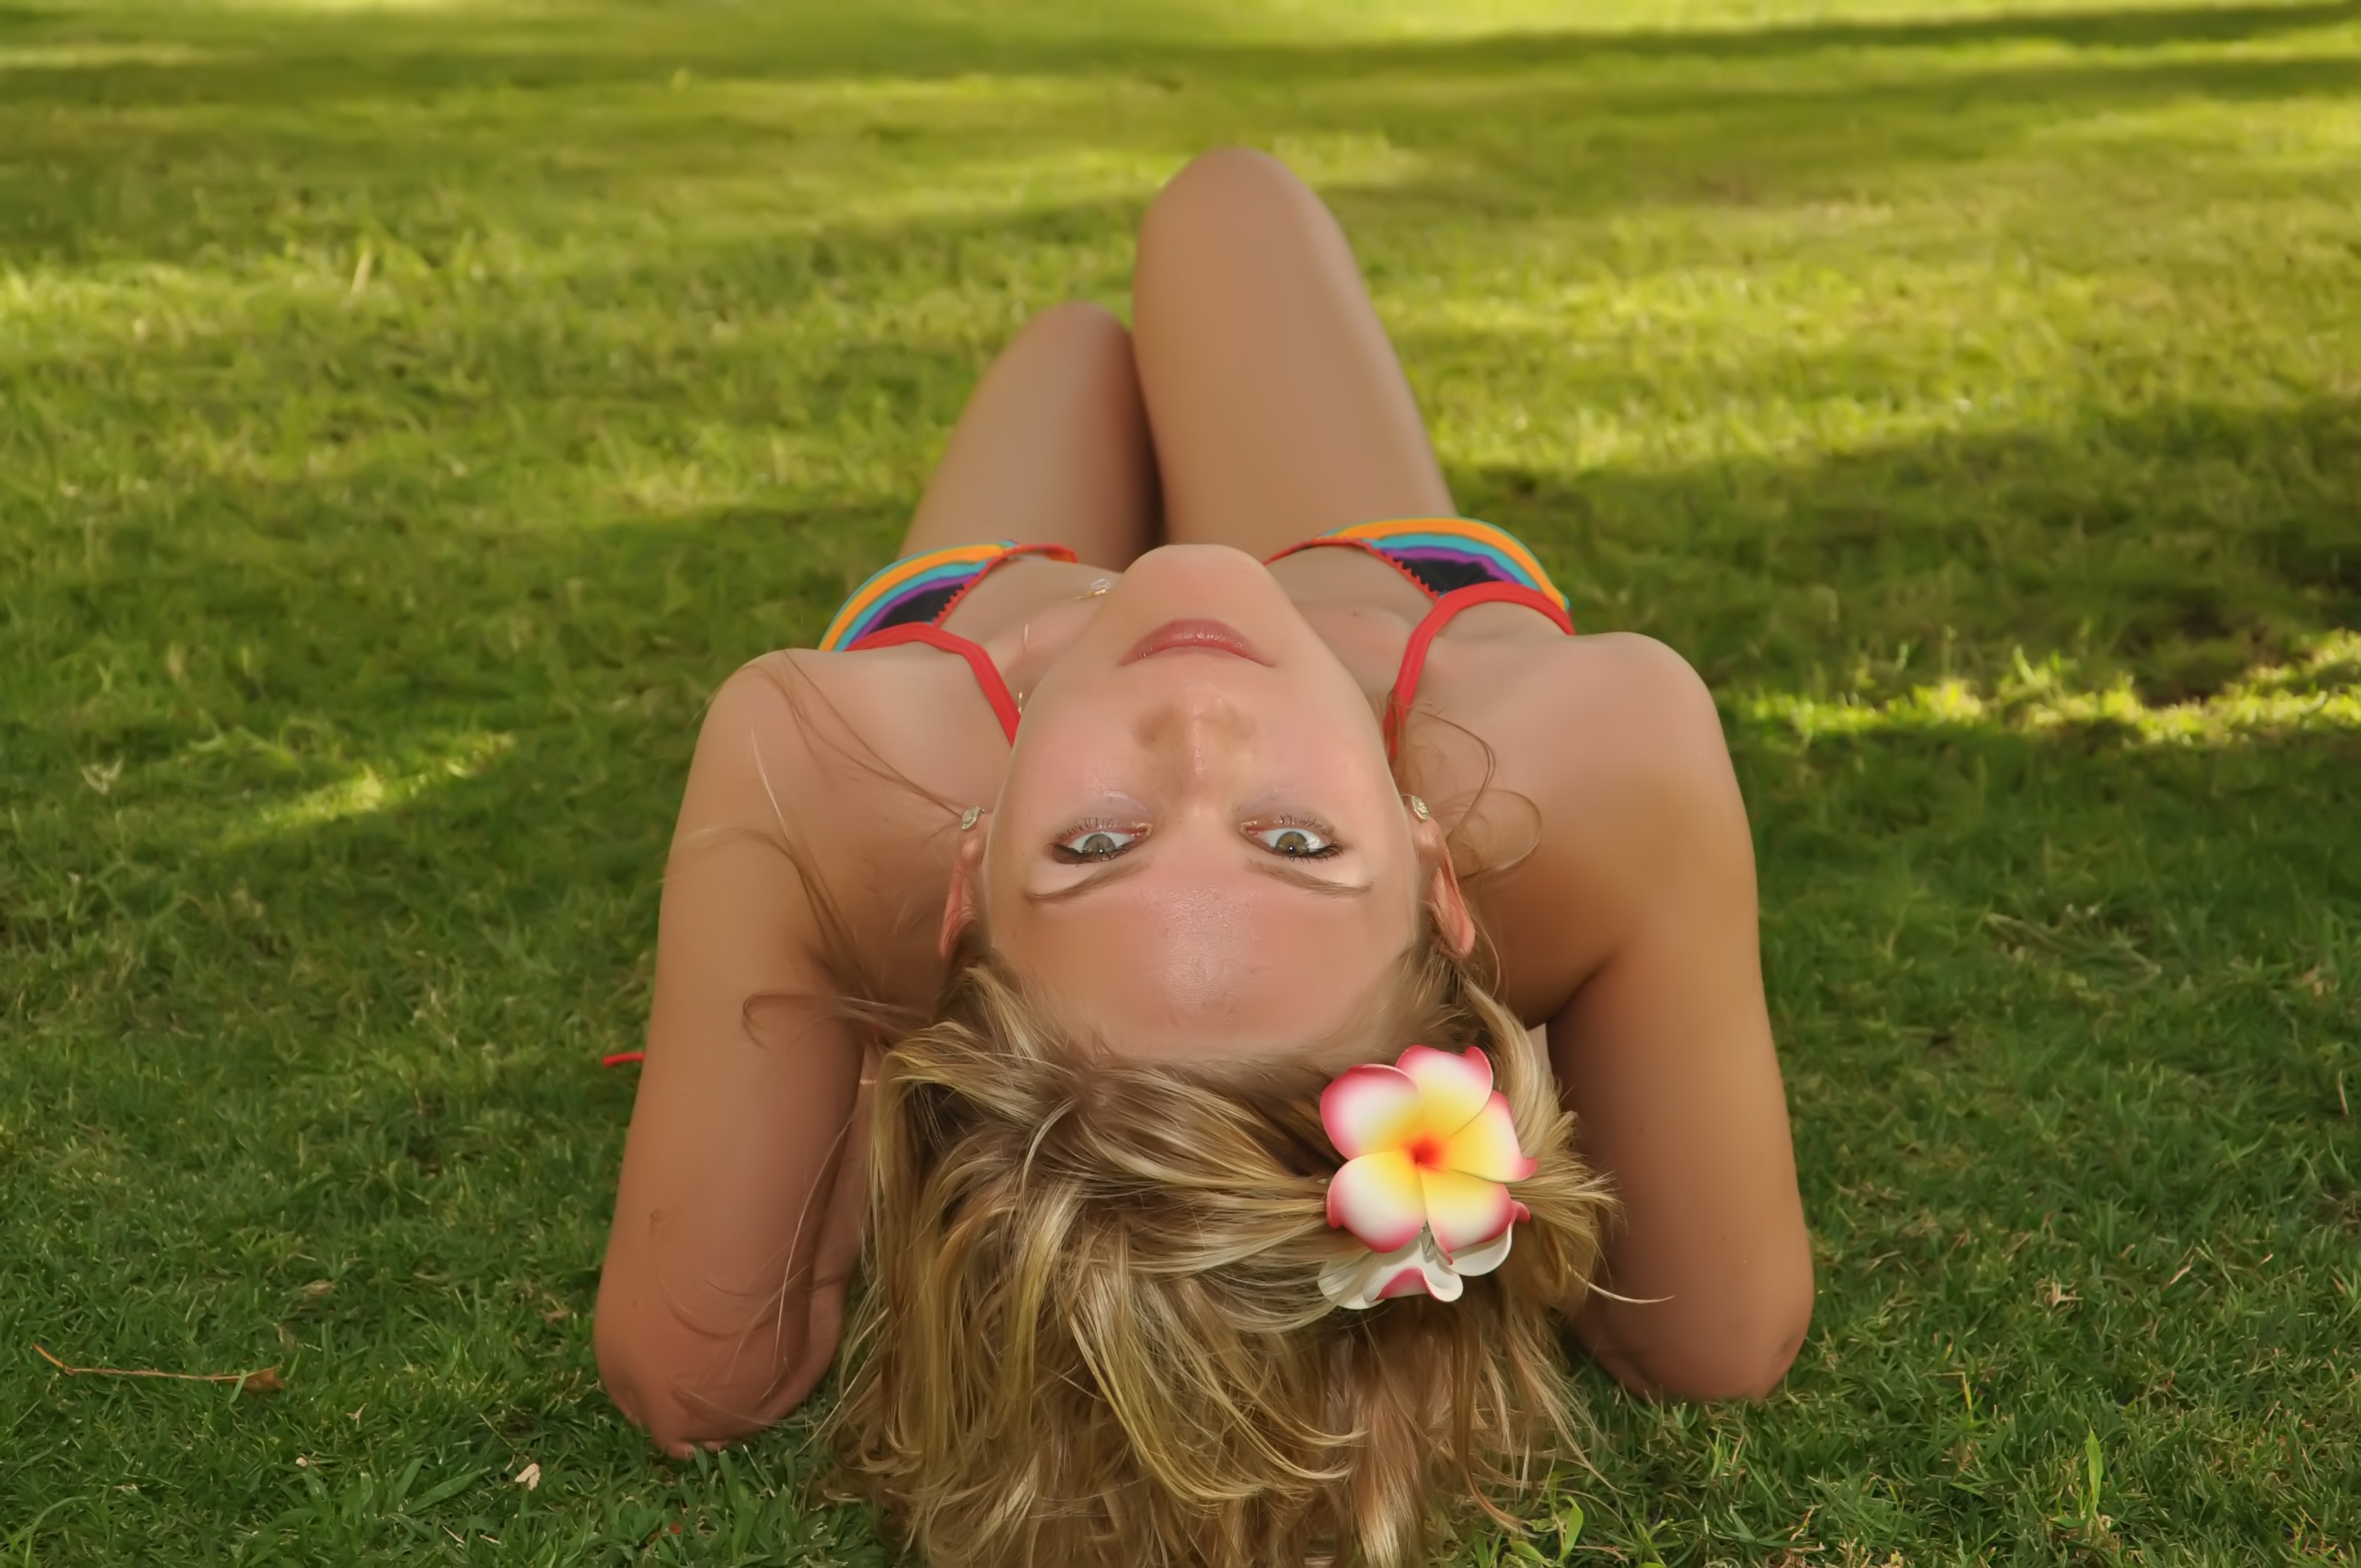
hand, nature, grass, girl, hair, flower, summer, park, child, clothing, smile, outdoors, fun, infant, toddler, eye, skin, beauty, blond, photoshoot